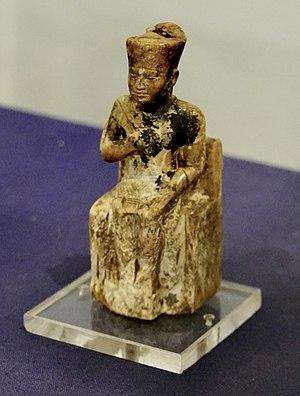
Khéops est le deuxième roi de la IVᵉ dynastie de l'Ancien Empire. Il aurait régné aux alentours de 2600 avant notre ère, et aurait ainsi succédé à Snéfrou et précédé Djédefrê. Il est le commanditaire de la Grande Pyramide à Gizeh mais de nombreux autres aspects de son règne sont peu documentés.